Anthony Kirkland

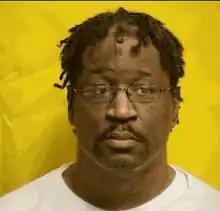
c. 2020 mugshot

Anthony Wayne Kirkland (born September 13, 1968) is an American serial killer. Between 2006 and 2009, Kirkland murdered two women and two girls in the Cincinnati area, following a 16-year prison term for the 1987 killing of his girlfriend.